African palm swift

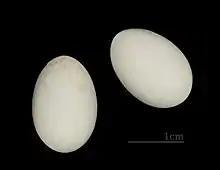
Eggs of "Cypsiurus parvus" MHNT

These swifts spend most of their lives in the air, living on the insects they catch in their beaks. Palm swifts often feed near the ground. They drink on the wing. It is a common resident breeder in tropical Africa. The down and feather nest is glued to the underside of a palm frond with saliva, which is also used to secure the usually two eggs. This is a fast-flying bird of open country, which is strongly associated with oil palms but is also found in wooded savannah, thornbush and cultivated land.